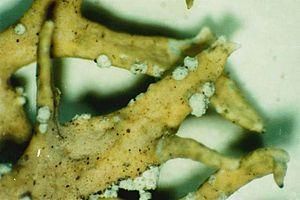
Une sorédie est un granule non cortiqué, de très petite taille, formé d'un enchevêtrement de cellules algales ou de cyanobactéries, et d'hyphes, assurant la multiplication végétative efficace de certaines espèces de lichens. Ce glomérule est élaboré par le thalle lichénique.